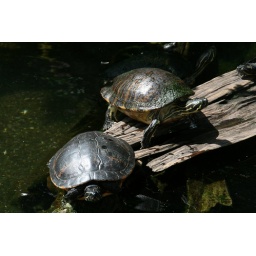
Ok not a safari but a trip to busch gardens down the street from my house in tampa florida